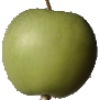
Label: Apple Granny Smith 1